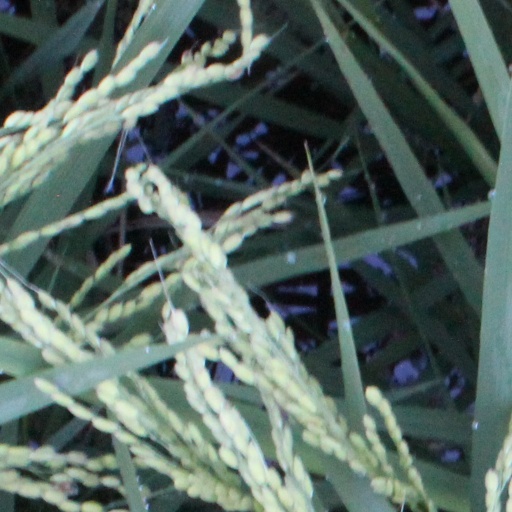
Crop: rice